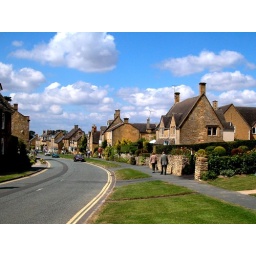
It was such a fine day with beautiful clouds lazily hanging above the quite street ...